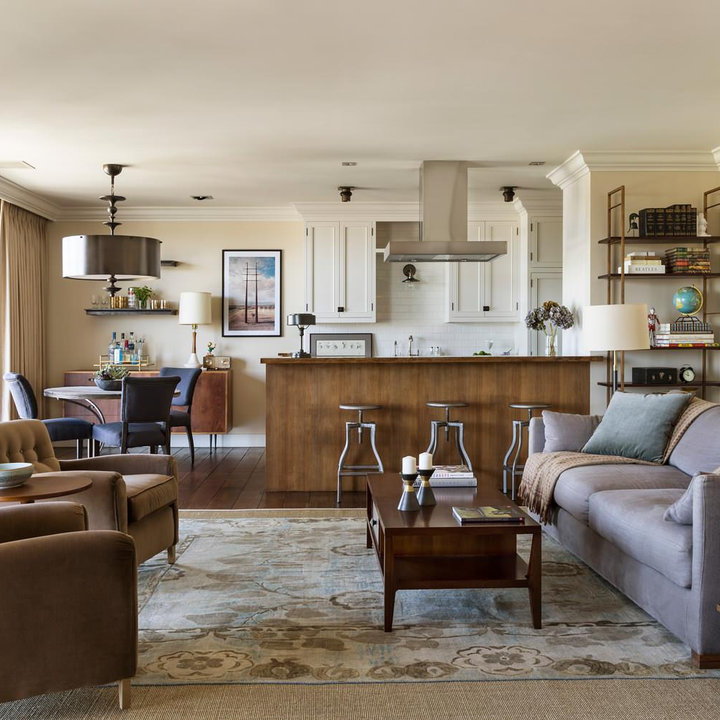
Style: Vintage